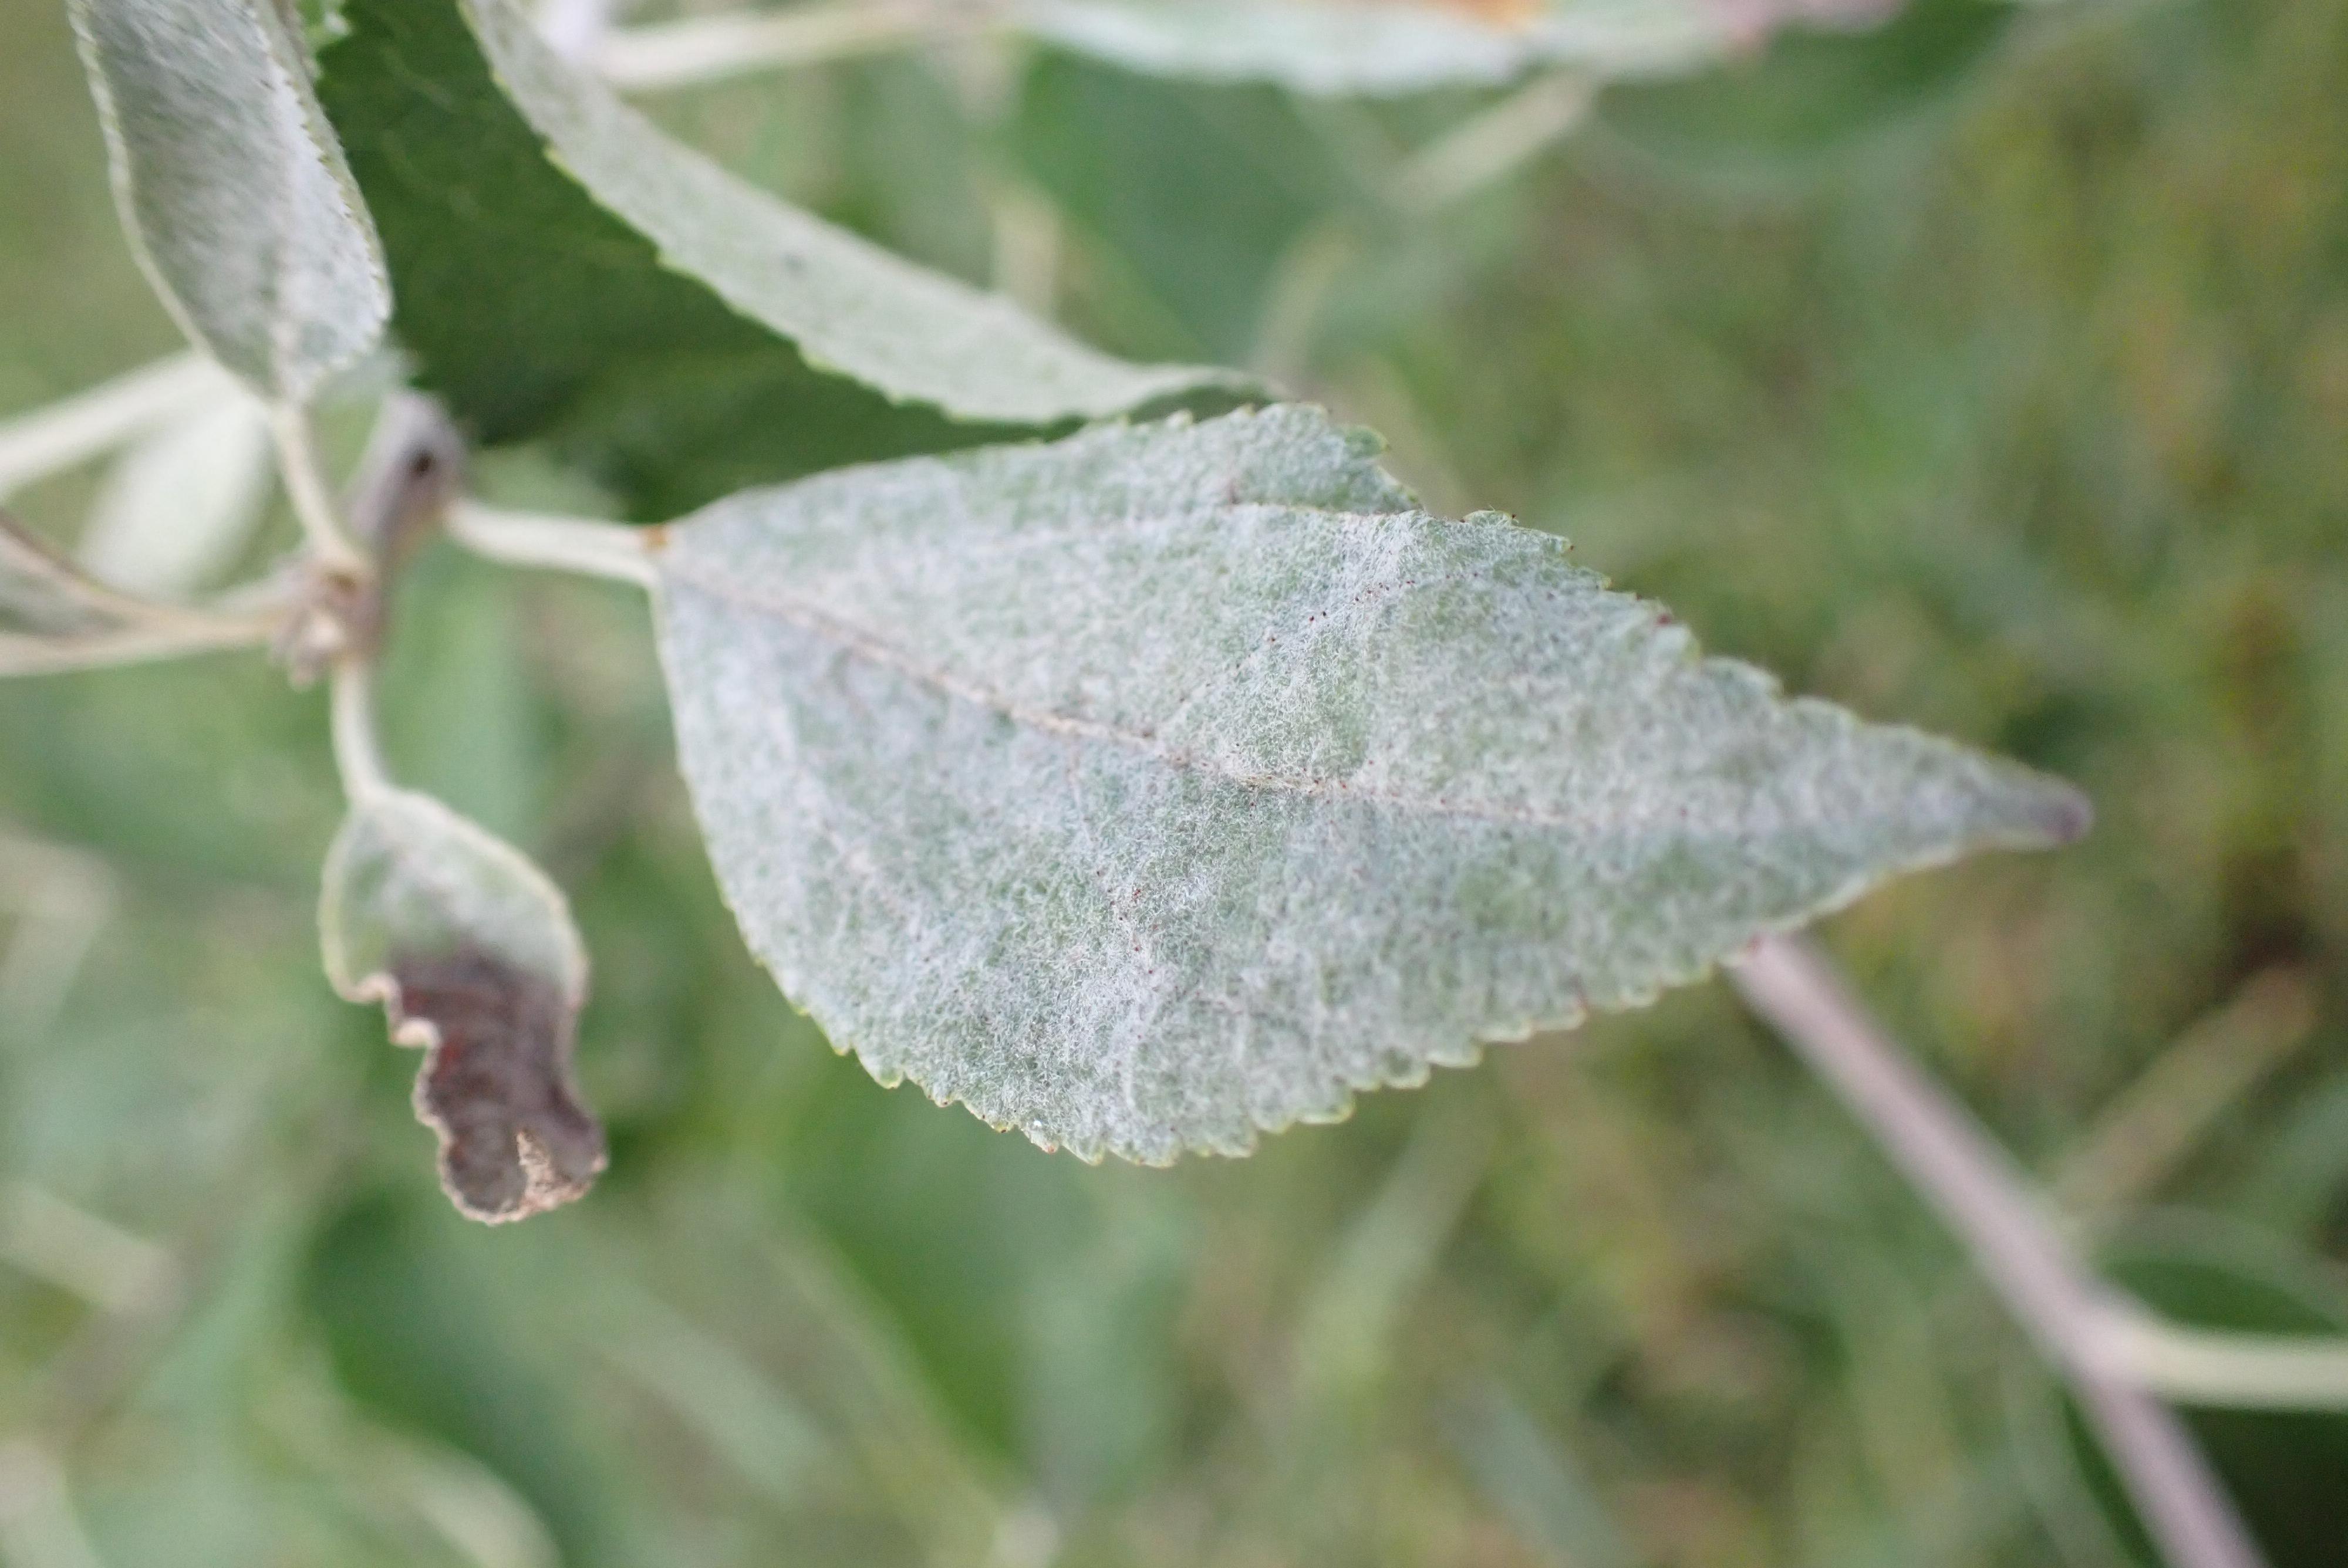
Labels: powdery_mildew